Family Guy controversies

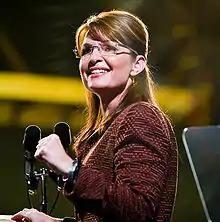
Former U.S. Vice Presidential candidate Sarah Palin criticized "Family Guy" over the 2010 episode "Extra Large Medium".

In February 2010, the episode "Extra Large Medium," aired in which Ellen, a female character with Down syndrome, mentions that her mother is a former governor of Alaska. Bristol Palin, daughter of former Alaska governor Sarah Palin, criticized the show for mocking her brother Trig, who has Down syndrome. She wrote a piece on her mother's Facebook page stating, "If the writers of a particularly pathetic cartoon show thought they were being clever in mocking my brother and my family yesterday, they failed. All they proved is that they're heartless jerks." Sarah Palin herself also criticized the episode in an appearance on "The O'Reilly Factor", calling those who made the show "cruel, cold hearted people."